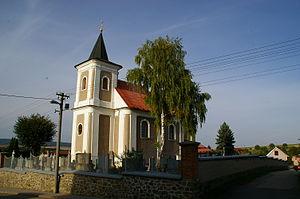
Velešovice est une commune du district de Vyškov, dans la région de Moravie-du-Sud, en République tchèque. Sa population s'élevait à 1 281 habitants en 2017.